Corrado Annicelli

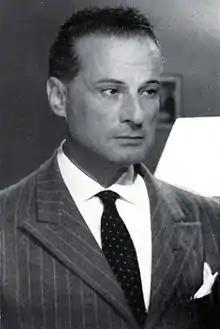
Annicelli in "Cineguida" magazine, 1953

Born in Naples, Annicelli made his stage debut in 1927, cast by Dora Menichelli to play a fascinating officer in the drama play "Guerra in tempo di pace". From then he started a career on stage with the major companies of the time, working with Lamberto Picasso, Emma Gramatica (with whom he made a long tour of South and Central America), Ruggero Ruggeri, Antonio Gandusio among others. In 1942 Annicelli become one of the most acclaimed radio actors reciting several Italian and especially Neapolitan comedies.